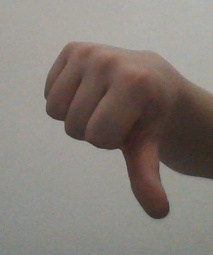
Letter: waw